Adverse drug reaction

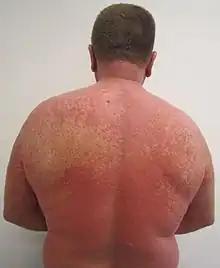
A rash due to a drug reaction

An adverse drug reaction (ADR) is a harmful, unintended result caused by taking medication. ADRs may occur following a single dose or prolonged administration of a drug or may result from the combination of two or more drugs. The meaning of this term differs from the term "side effect" because side effects can be beneficial as well as detrimental. The study of ADRs is the concern of the field known as "pharmacovigilance". An adverse event (AE) refers to any unexpected and inappropriate occurrence at the time a drug is used, whether or not the event is associated with the administration of the drug. An ADR is a special type of AE in which a causative relationship can be shown. ADRs are only one type of medication-related harm. Another type of medication-related harm type includes not taking prescribed medications, known as non-adherence. Non-adherence to medications can lead to death and other negative outcomes. Adverse drug reactions require the use of a medication.